Eucalyptus rhodantha

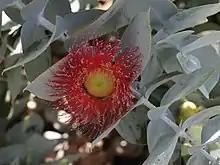
Flower detail

"Eucalyptus rhodantha" has a mixed mating system; it reproduces mainly by outcrossing but is able to self-pollinate. Protandry is achieved by the plant shedding the bulk of the pollen from the anthers within a week following the flower opening and then the stigma becoming receptive at around twelve days. This does not stop self-pollination in "E.rhodantha" because plants can have flowers in different stages at the same time. Single plants in remote settings have been found with seed, indicating that self-pollination occurs in "E.rhodantha". Inbreeding other than through self-pollination also can occur, most likely the result of mating between closely related plants.